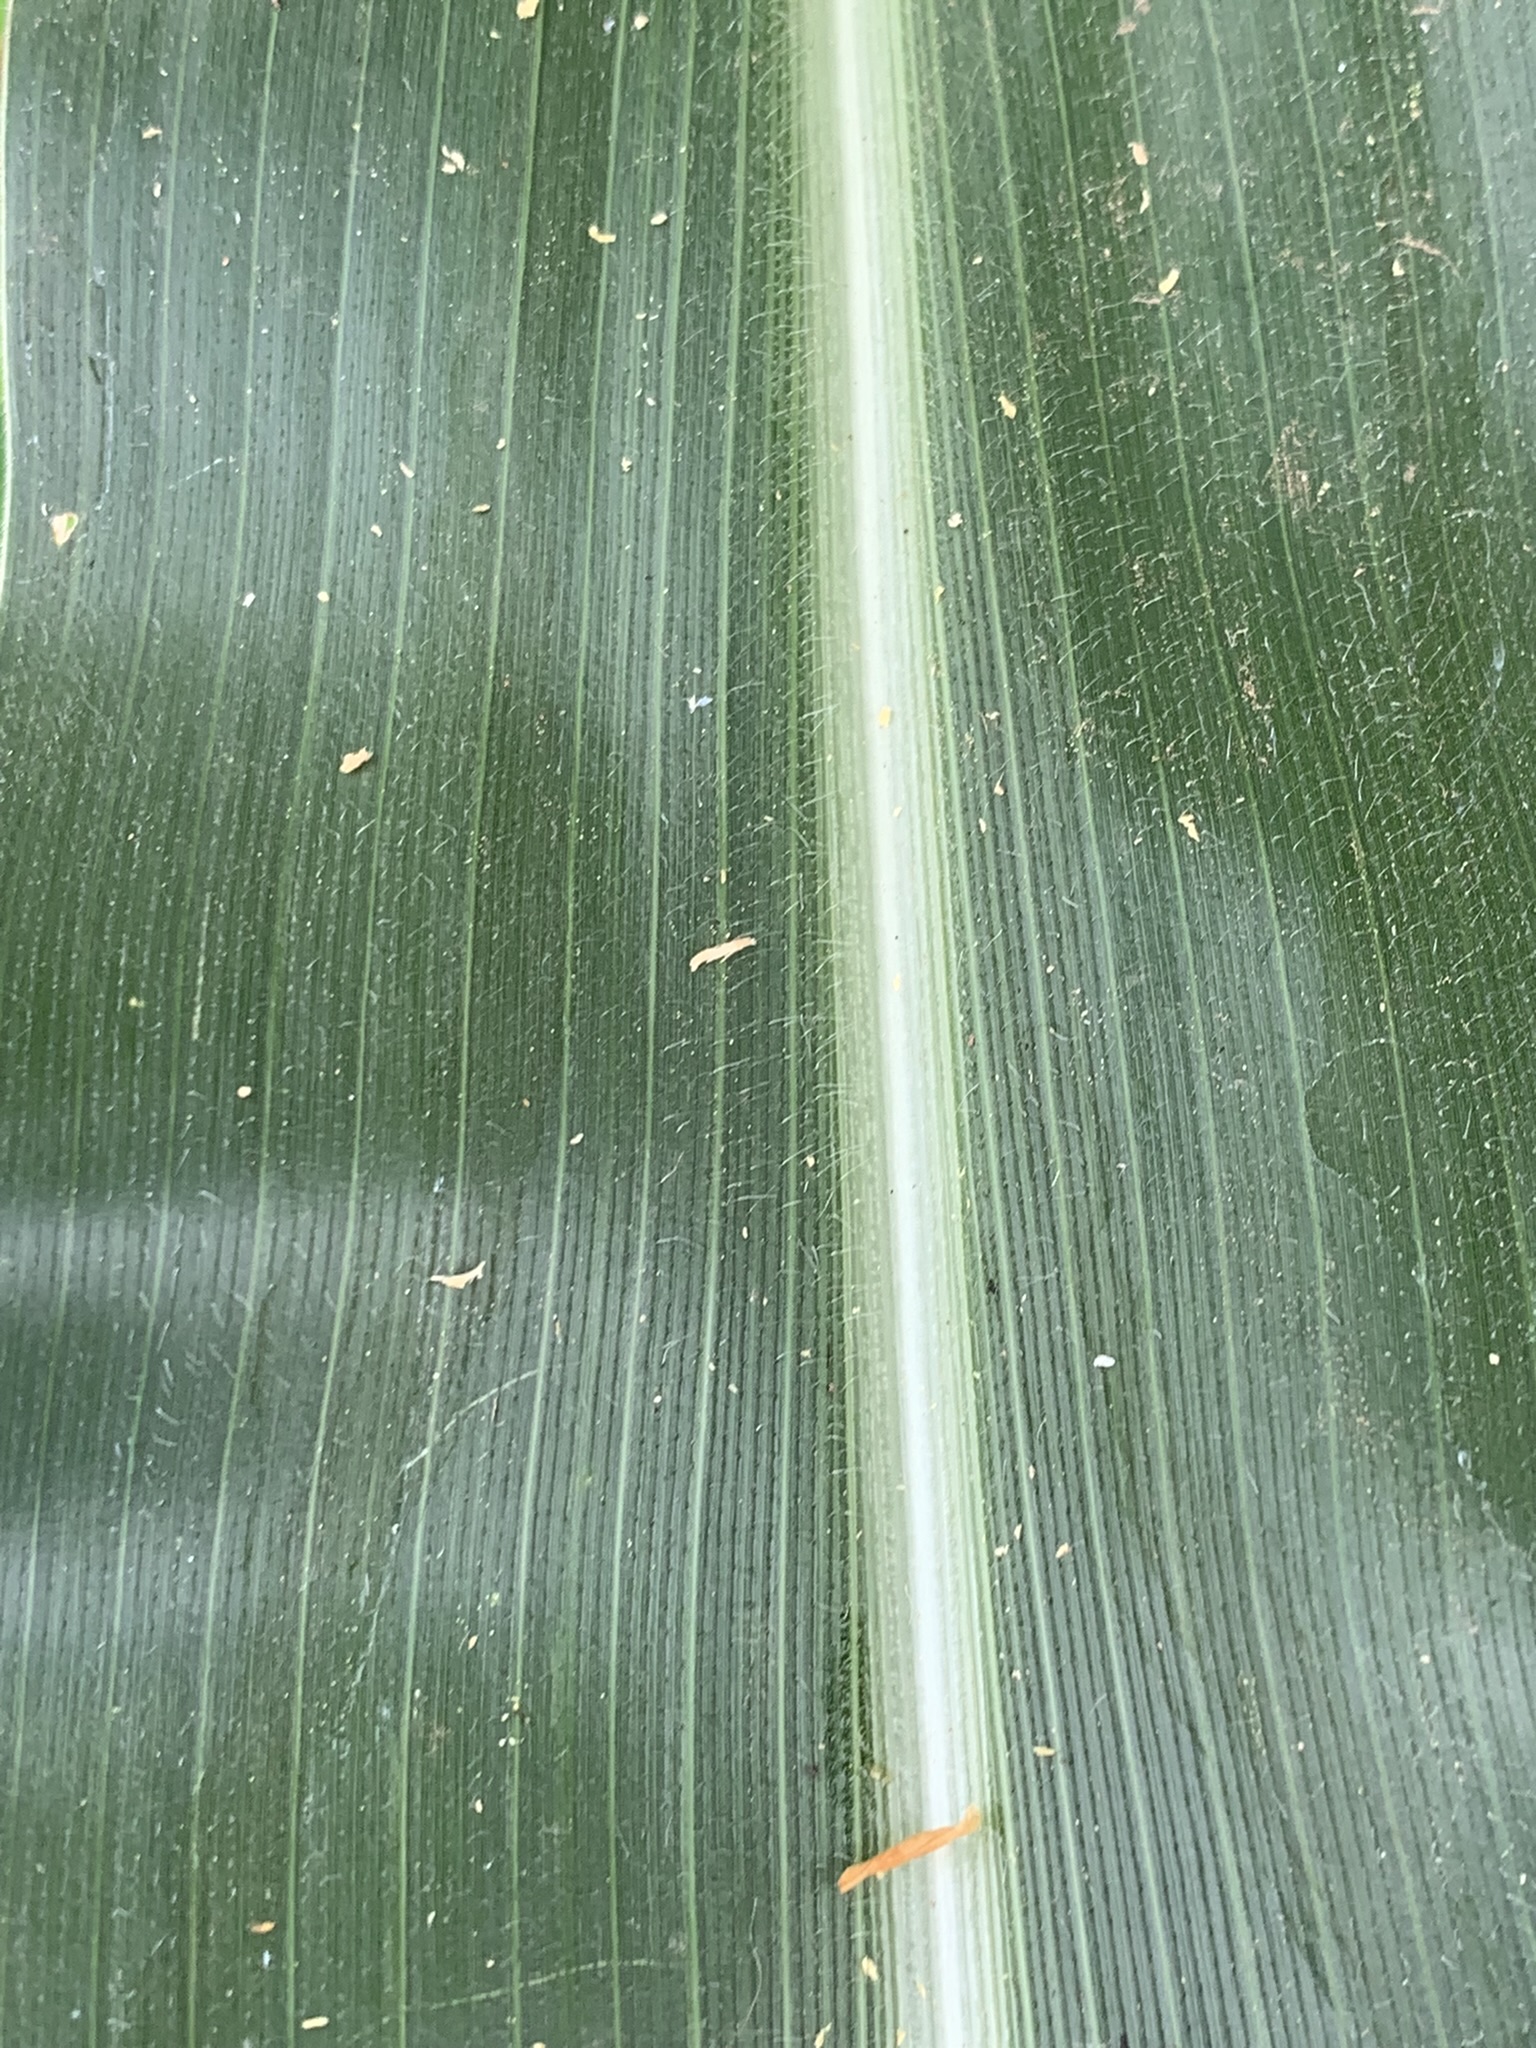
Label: Healthy